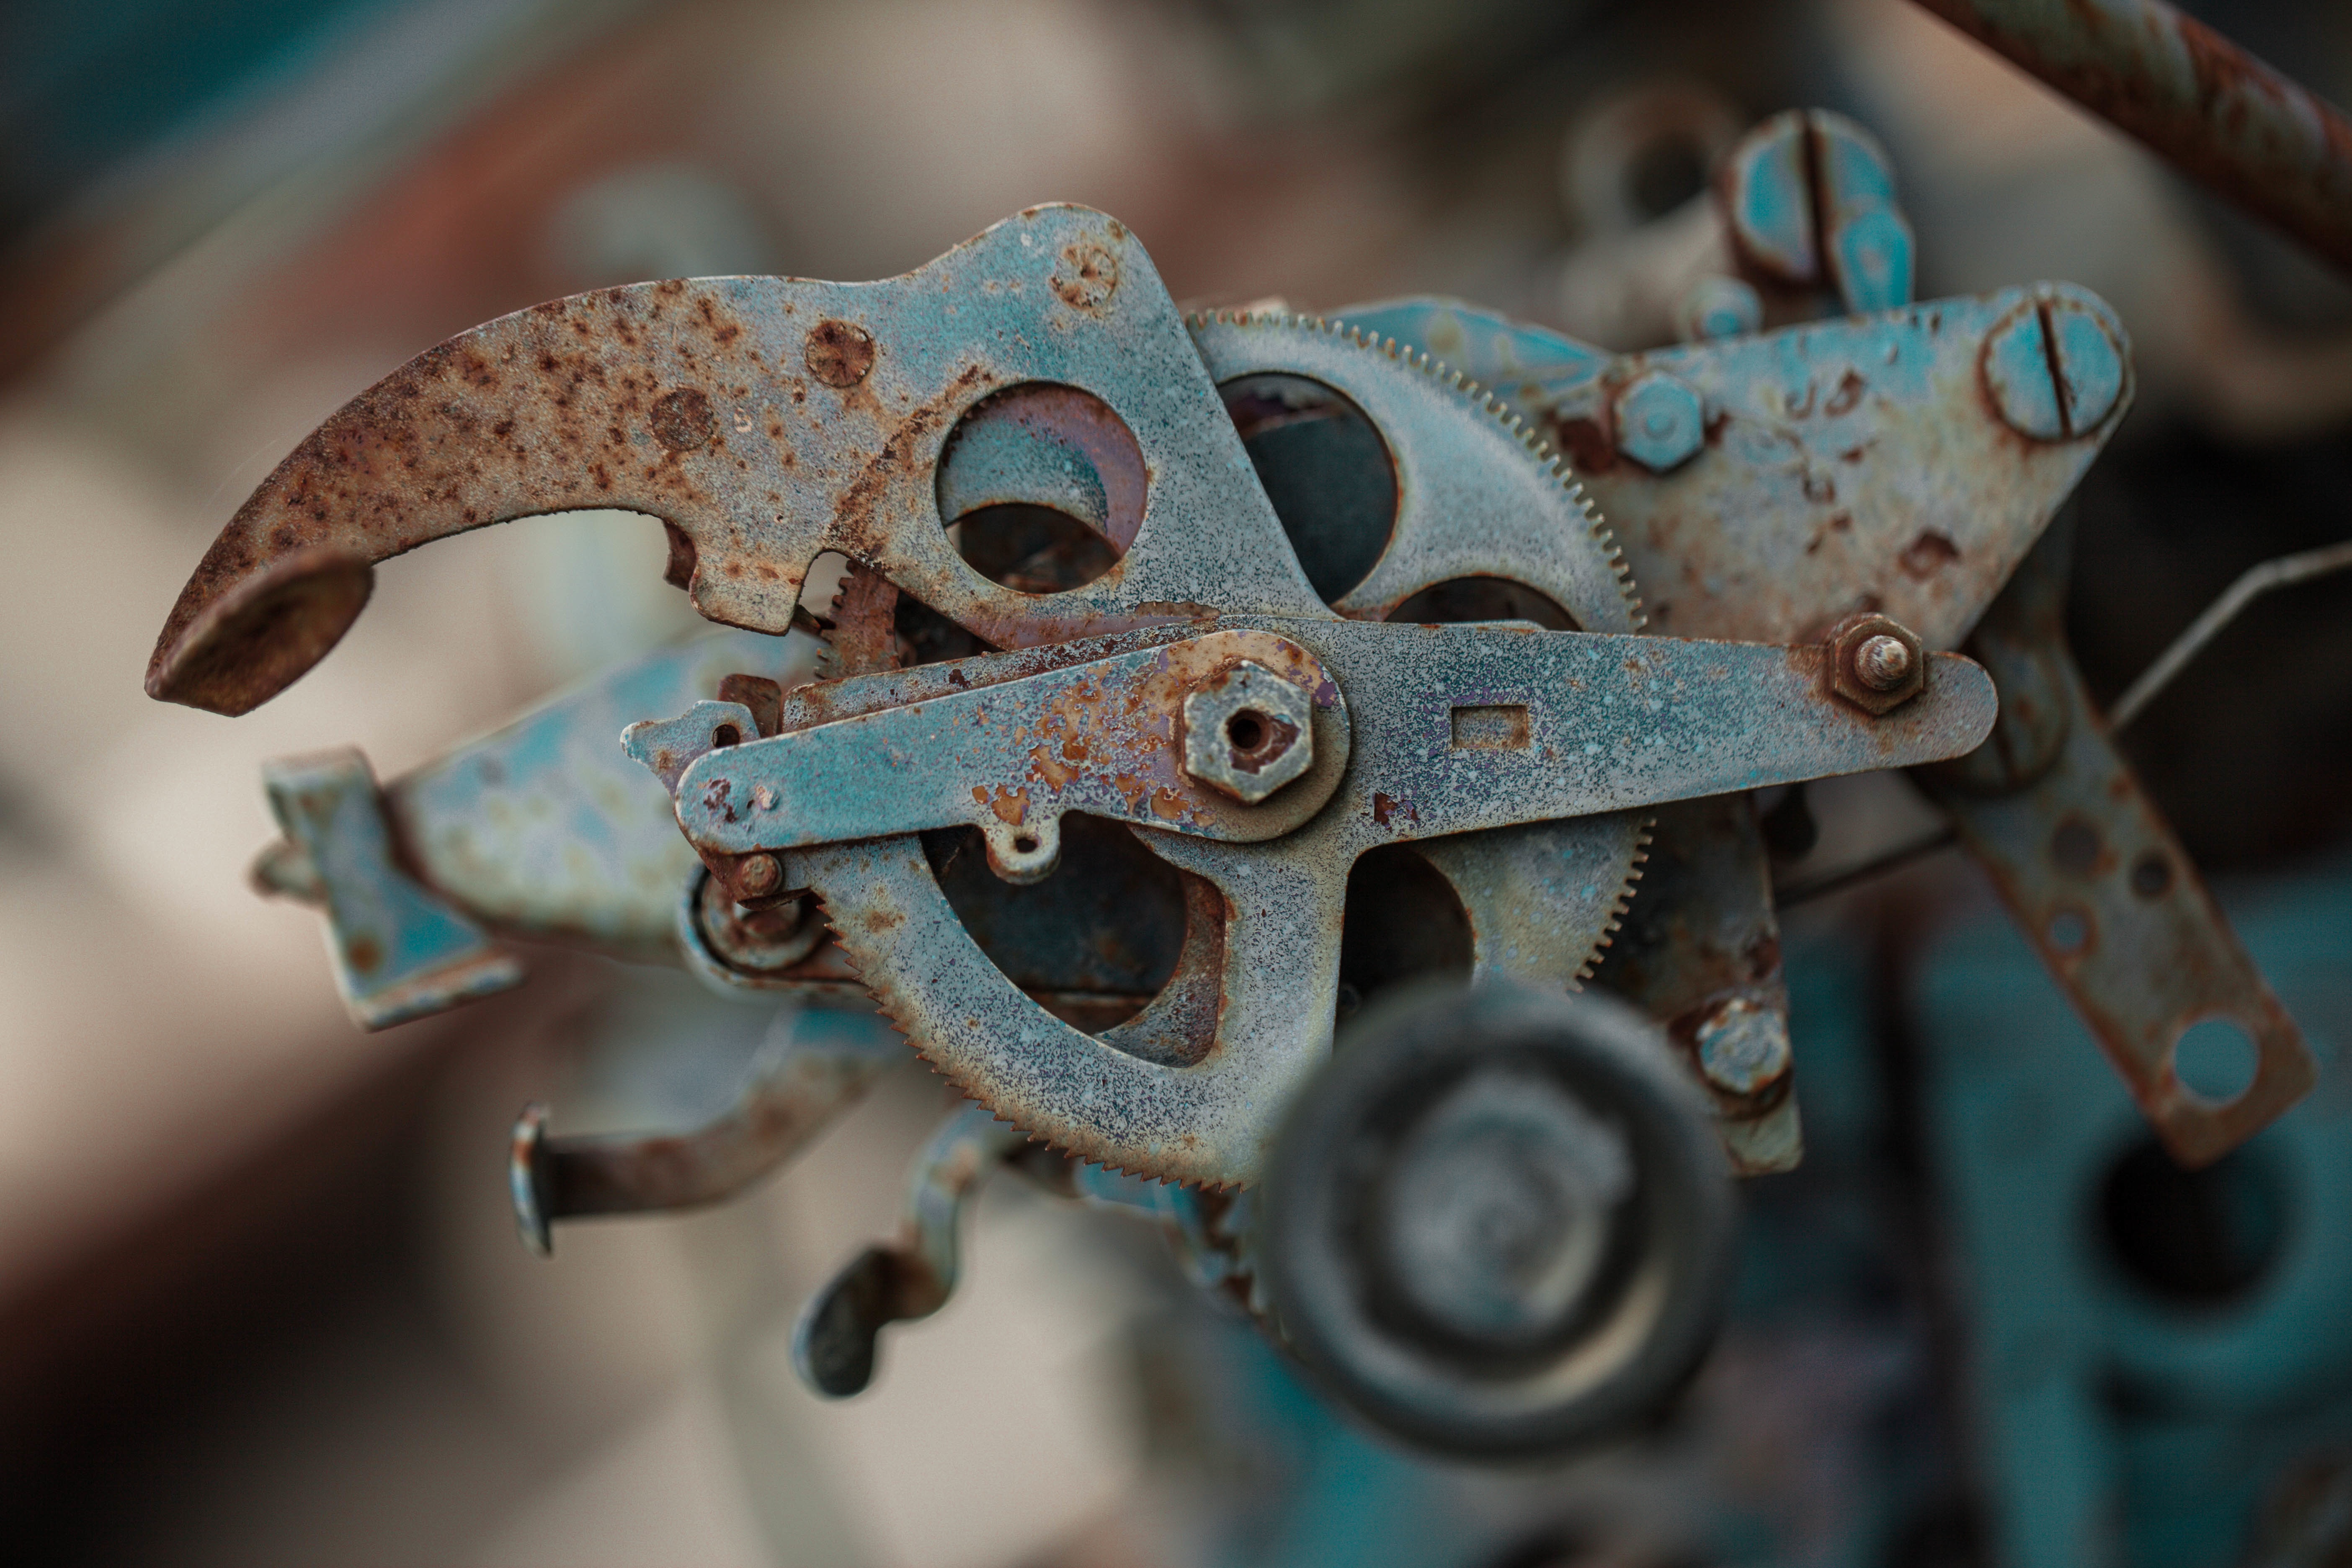
rust, vehicle, gear, color, metal, machine, blue, cog, mechanism, close up, macro photography